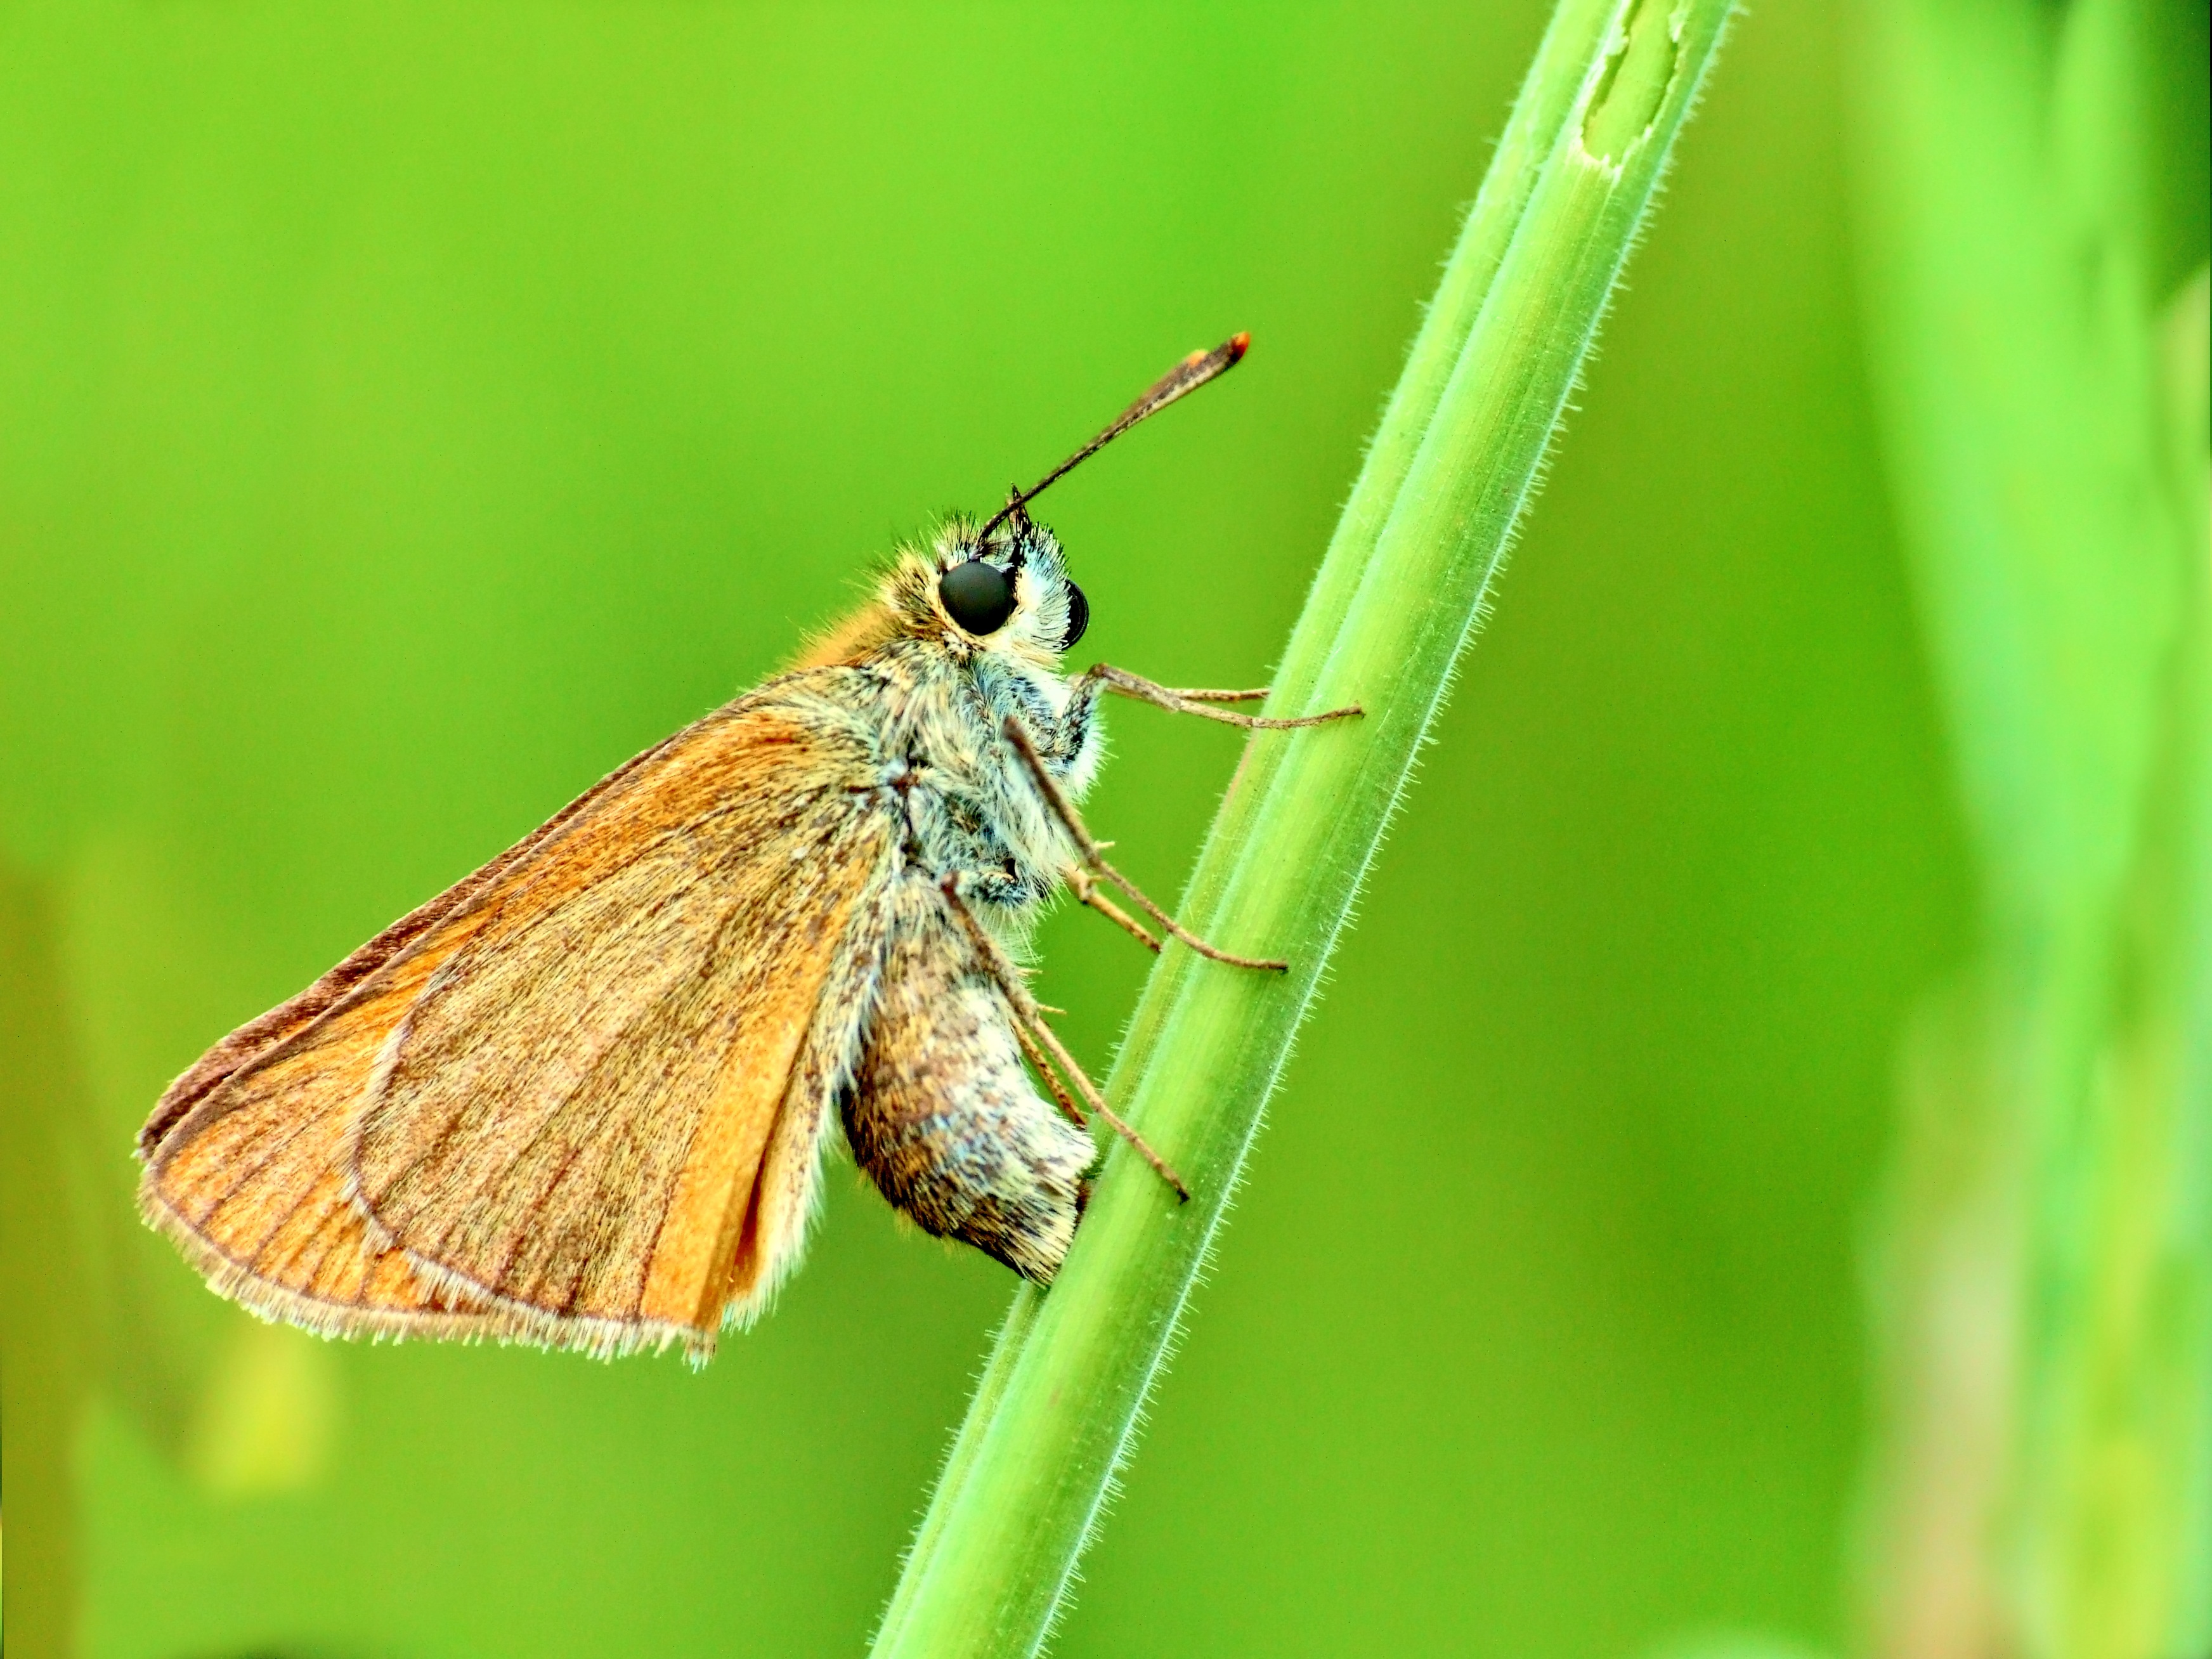
nature, wing, photography, meadow, summer, green, insect, macro, butterfly, freedom, fauna, invertebrate, close up, insects, beauty, damselfly, macro photography, arthropod, plant stem, moths and butterflies, lycaenid, net winged insects, brush footed butterfly